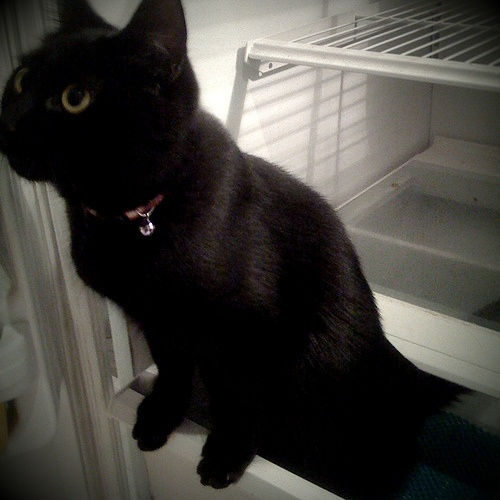
A black cat sitting on top of a freezer in a refrigerator.
A black cat standing on the edge of a refrigerator.
A black cat emerges from a drawer in a refrigerator.
a black and white close up of a cat on a ledge
A cat sitting in a drawer of a refrigerator.